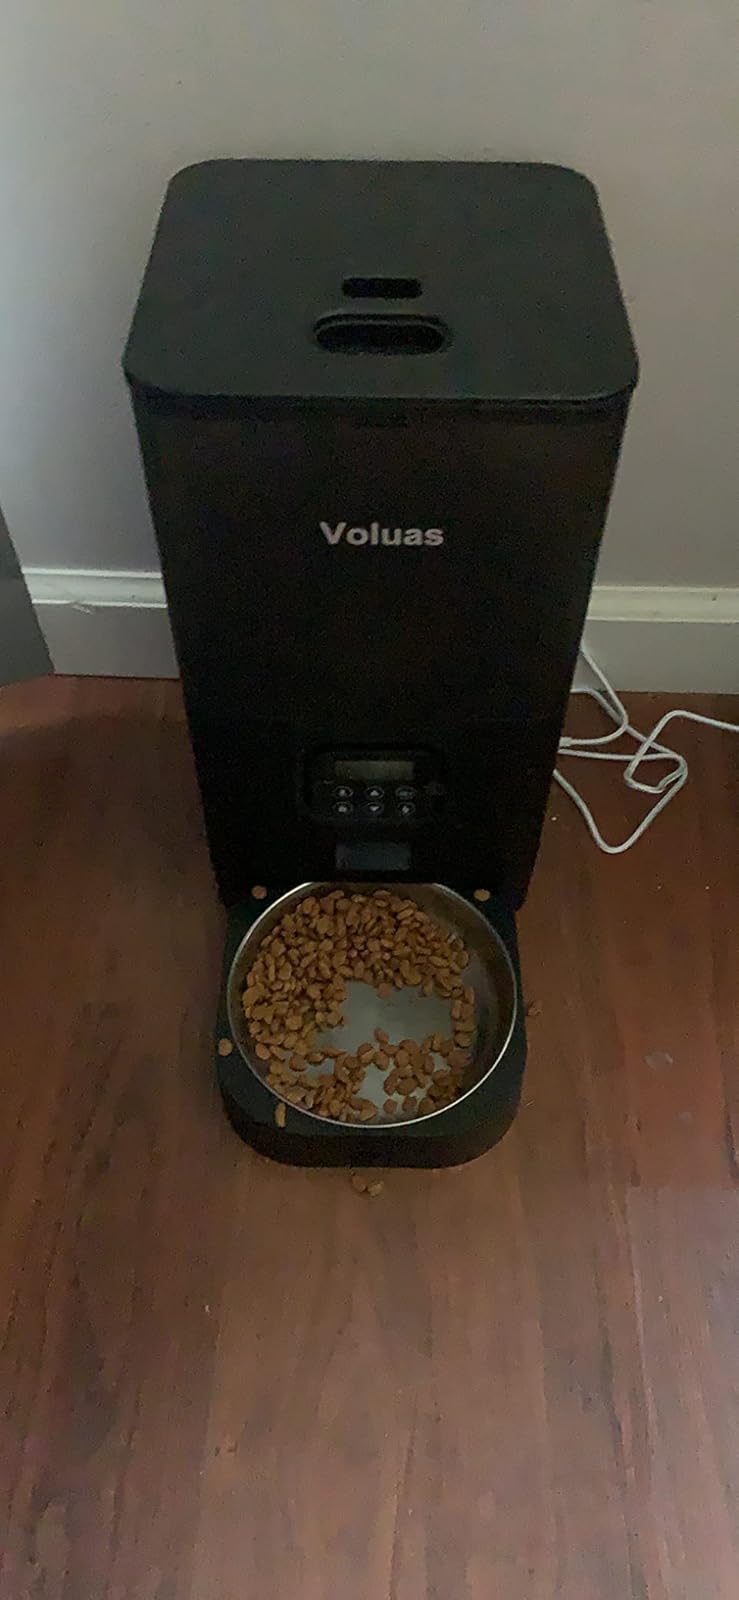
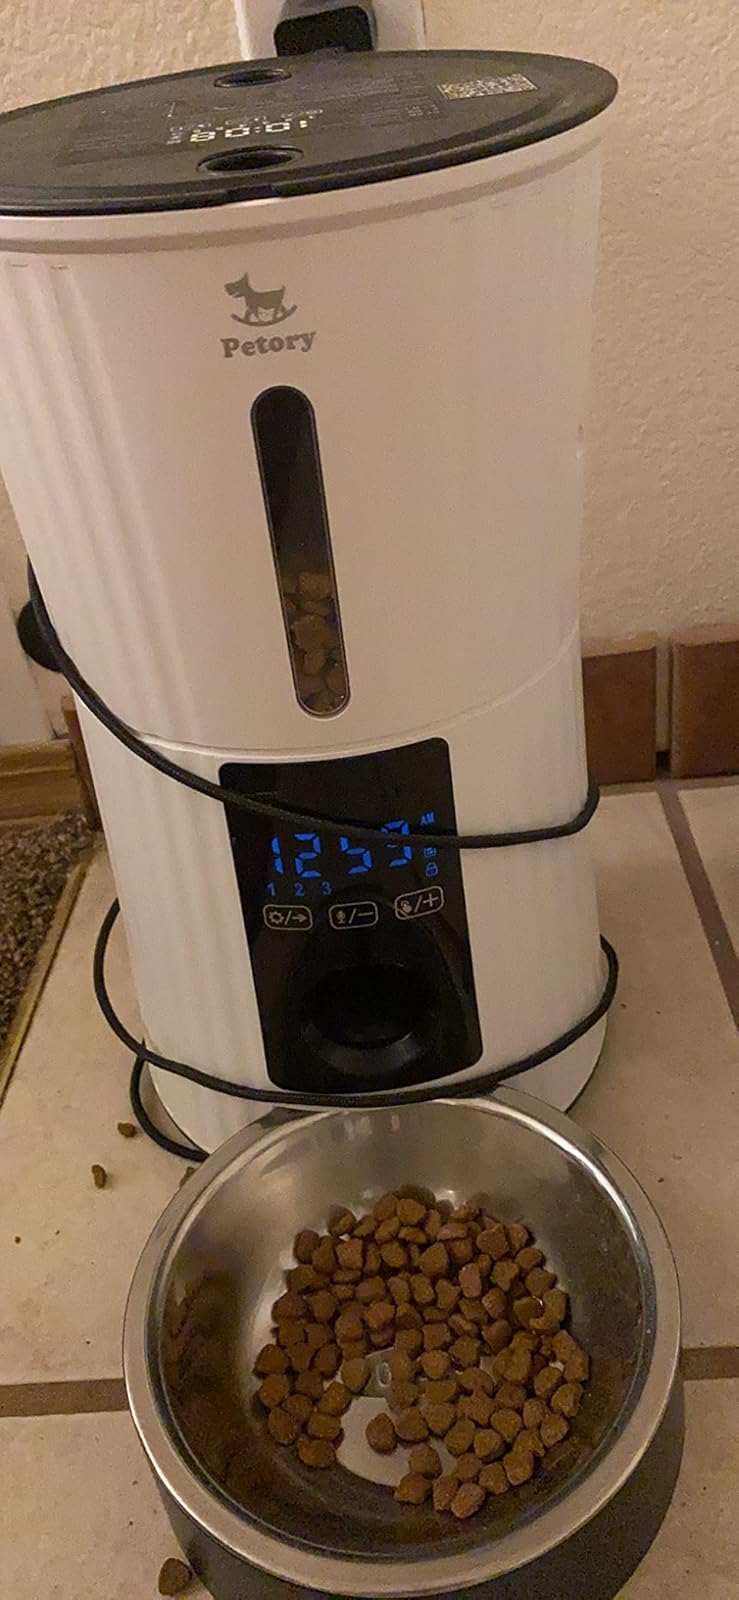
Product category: items_feeder
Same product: no